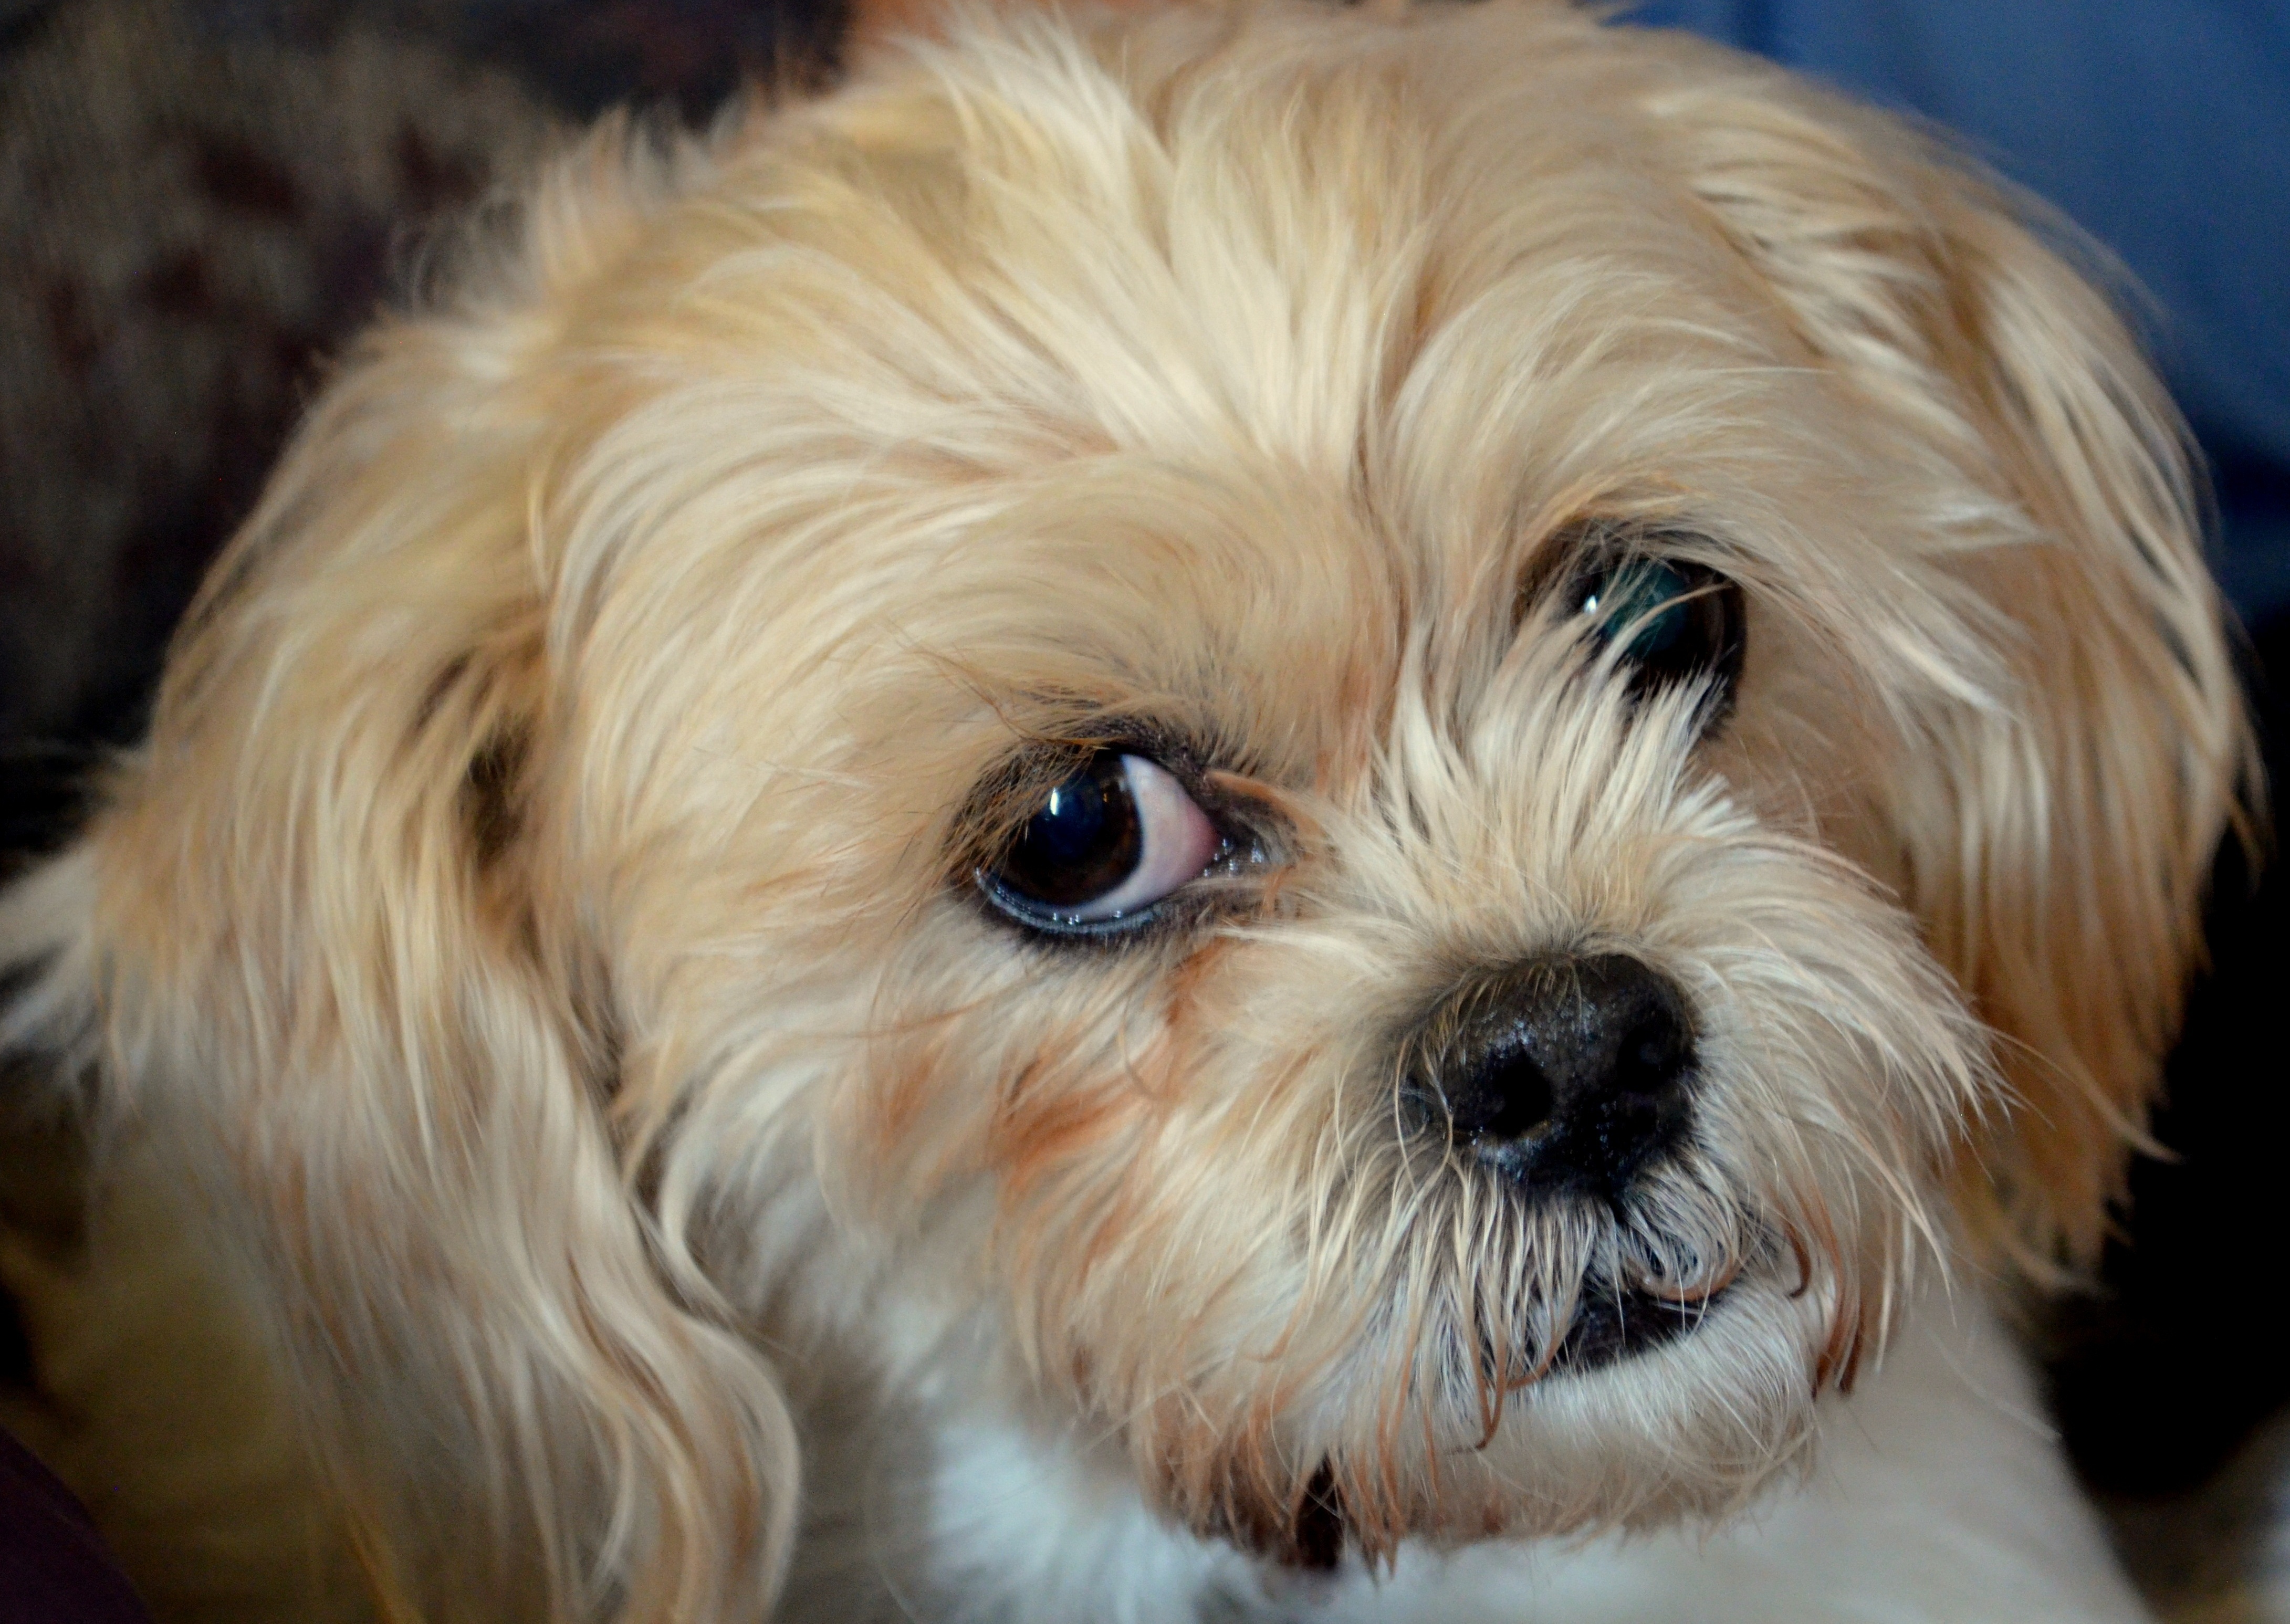
puppy, dog, animal, cute, canine, pet, small, mammal, friend, head, little, vertebrate, mix, domestic, adorable, dog breed, lhasa apso, terrier, pup, doggy, cavapoo, maltese, cockapoo, bolognese, havanese, dog like mammal, carnivoran, schnoodle, dandie dinmont terrier, dog crossbreeds, morkie, cavachon, bolonka, poodle crossbreed, chinese imperial dog, lowchen